Scott McHenry

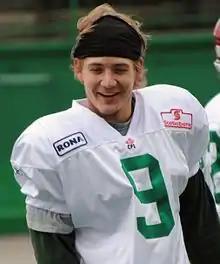
McHenry during a practice with the Saskatchewan Roughriders

Scott Patrick McHenry (born May 25, 1987) is a former professional Canadian football slotback who was drafted by the Calgary Stampeders in the fourth round of the 2009 CFL Draft. He played CIS football for the Saskatchewan Huskies football team. He was signed in the 2010 offseason by the Winnipeg Blue Bombers, but was cut by the Bombers on June 23, 2010. Soon after, he signed a practice roster agreement with the Saskatchewan Roughriders on June 25, 2010. He was taken off the Roughriders' practice roster and signed to the Blue Bombers active roster on August 5, 2010